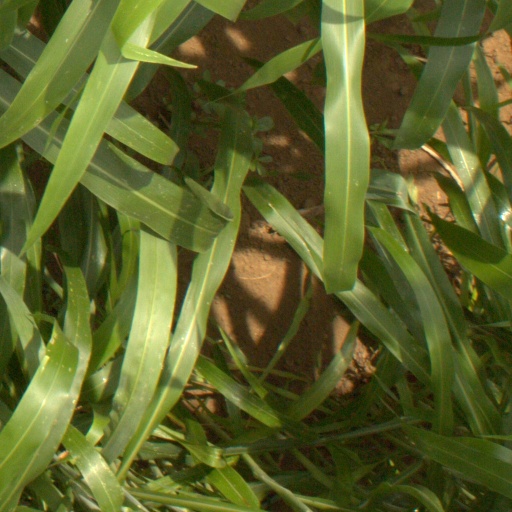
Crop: sorghum